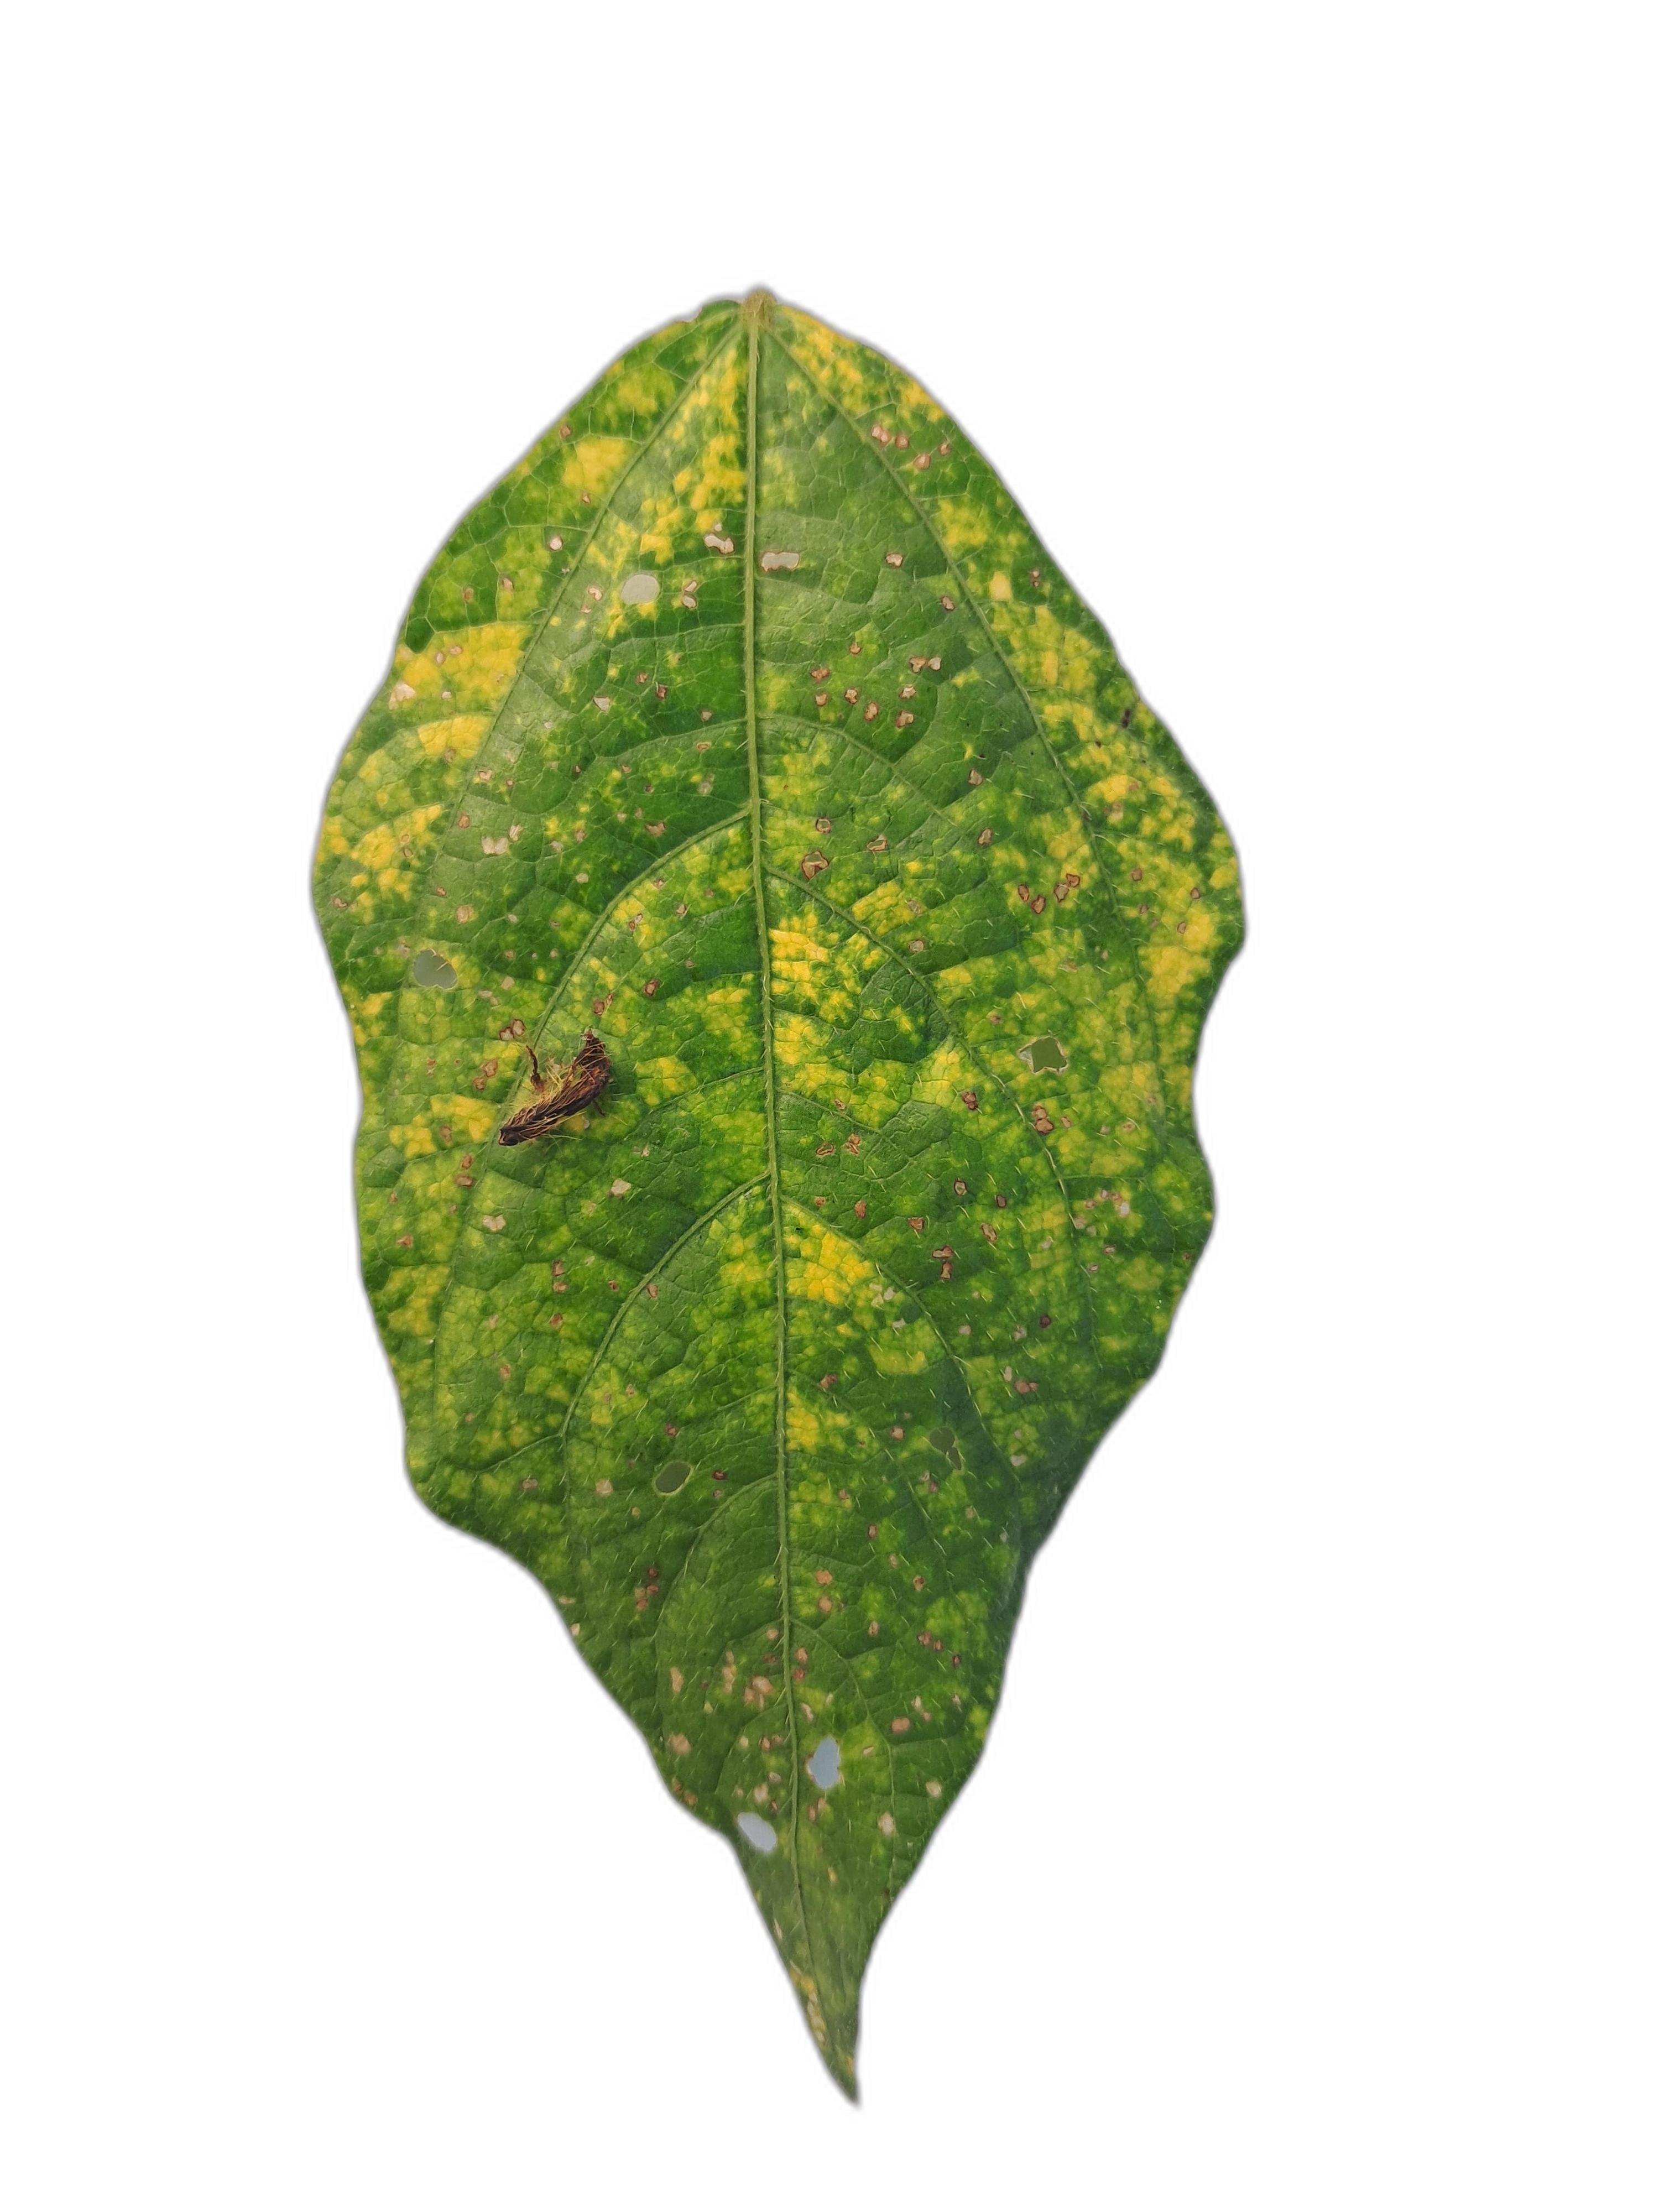
Label: Yellow Mosaic